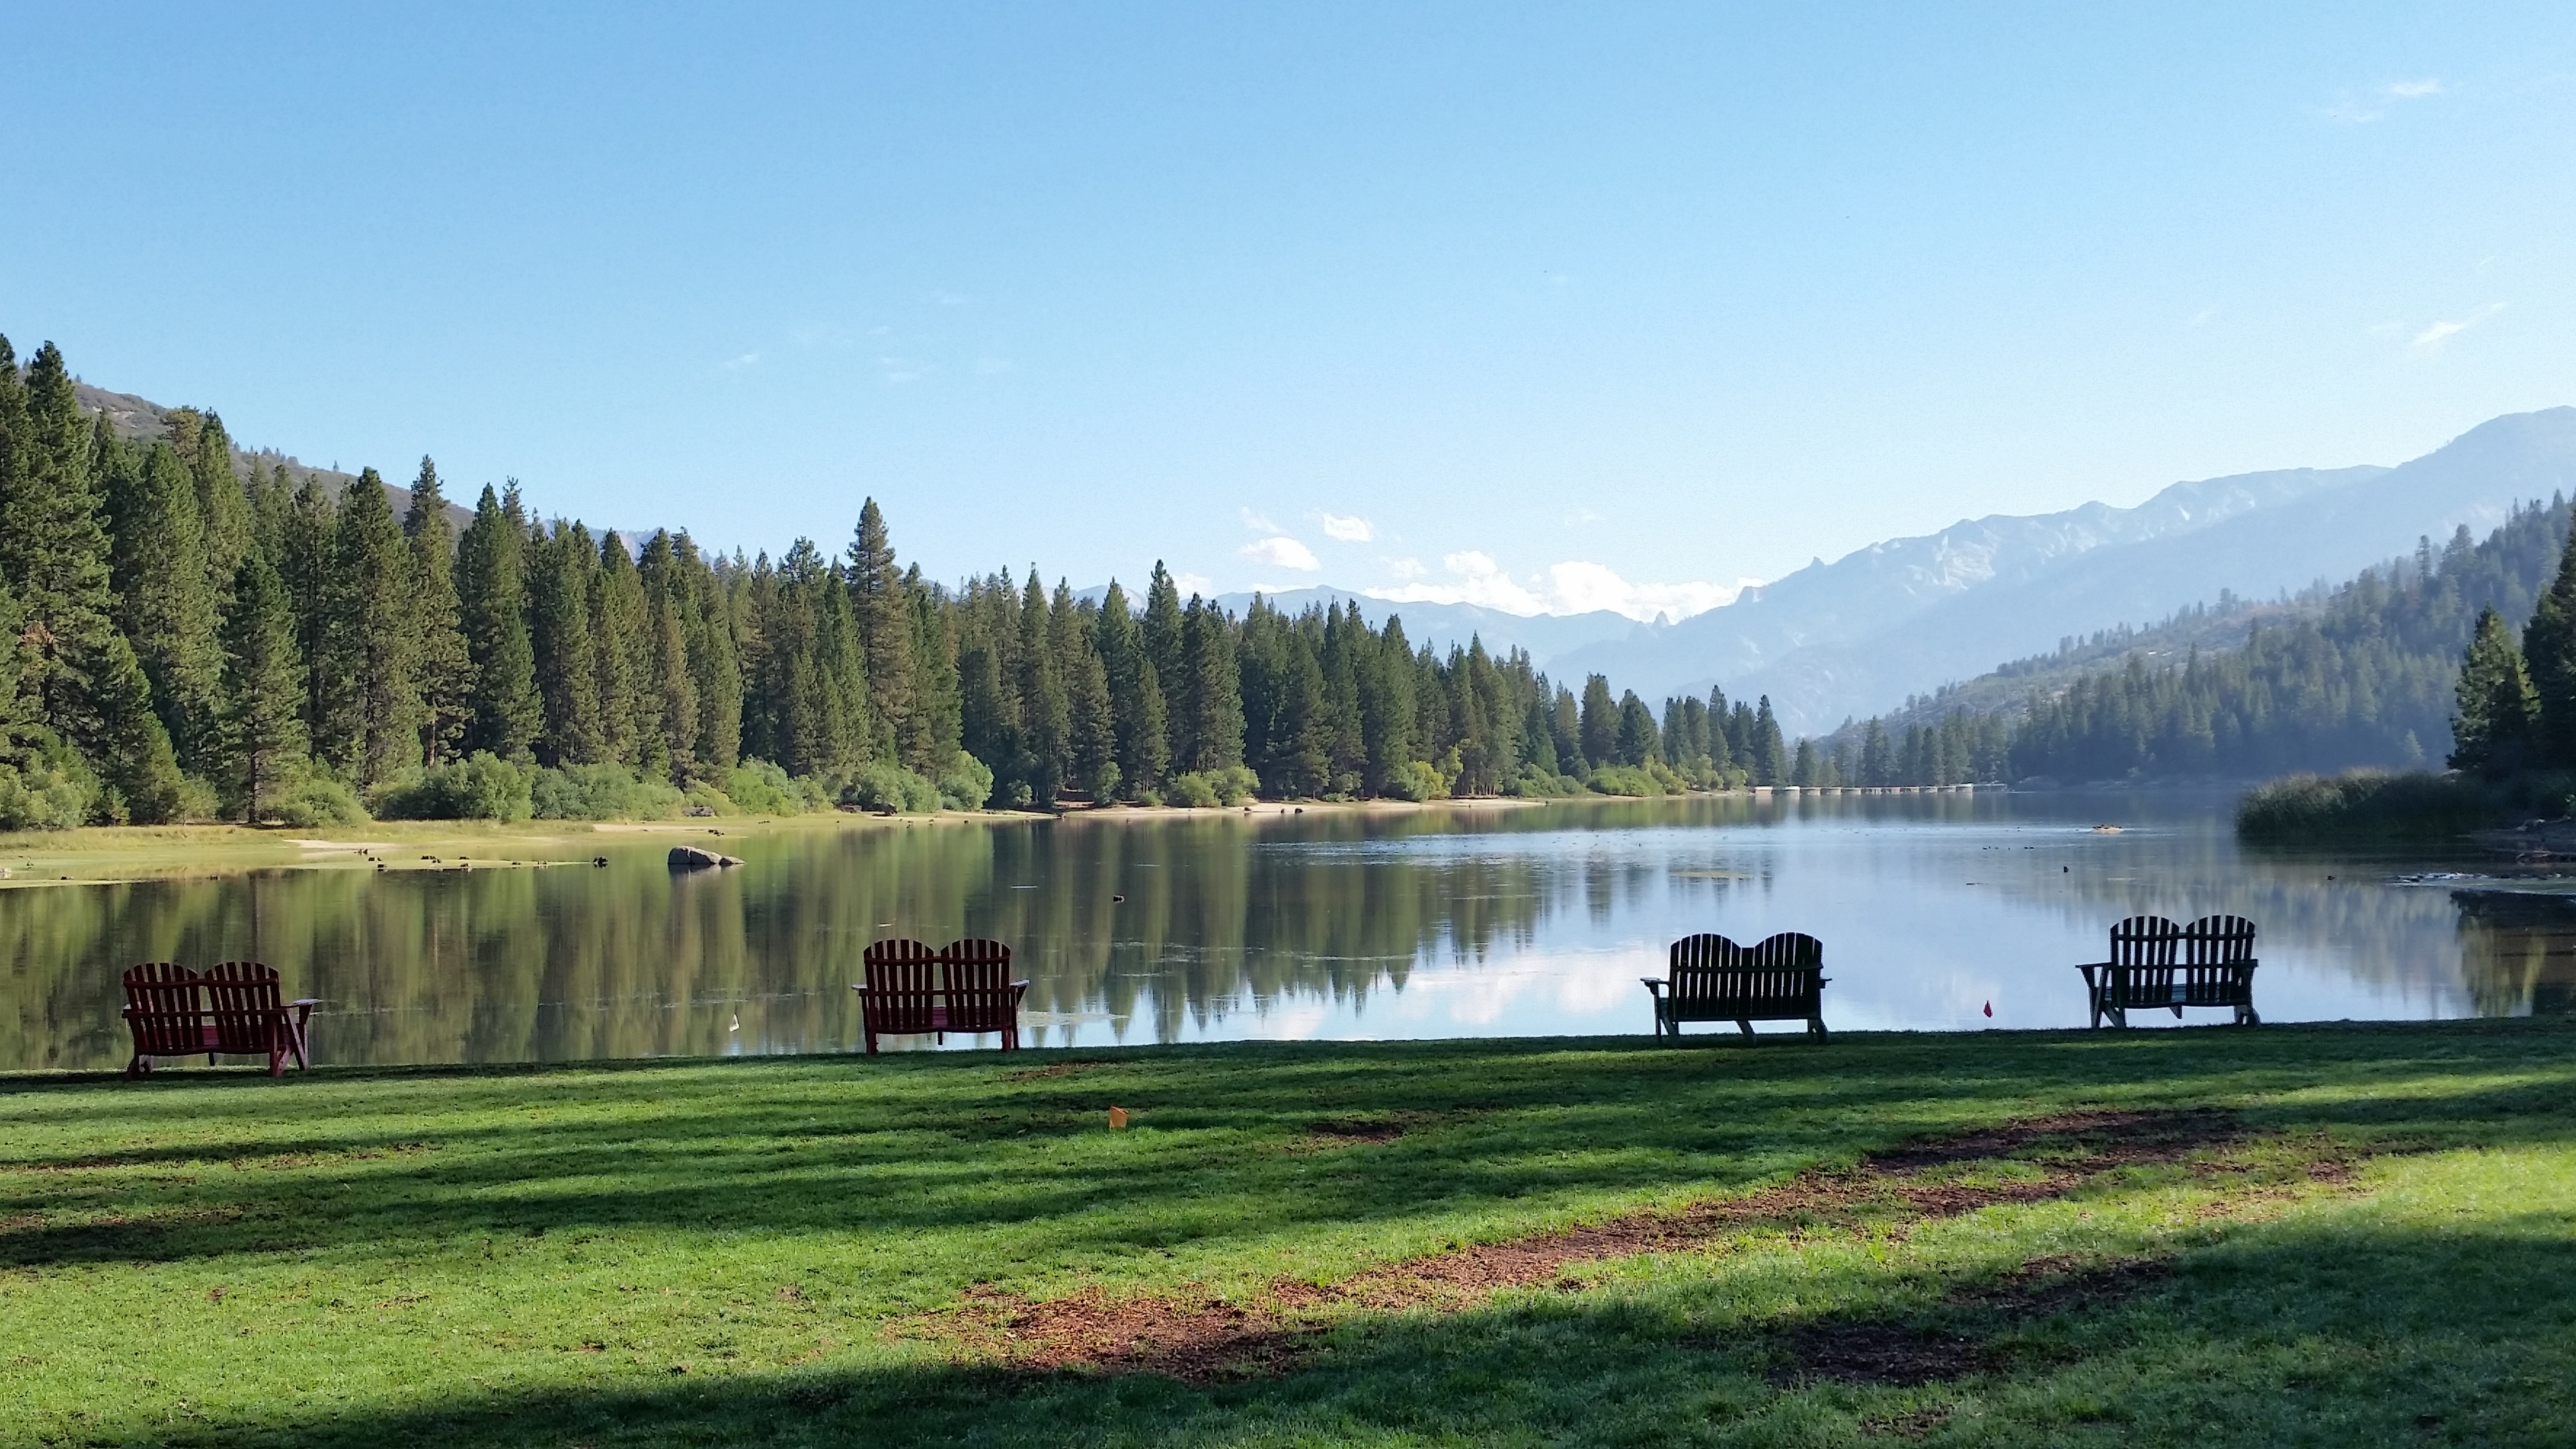
landscape, nature, outdoor, wilderness, mountain, lake, mountain range, reflection, fjord, canyon, reservoir, christian, highland, california, spiritual, body of water, retreat, sequoia, loch, atmospheric phenomenon, mountainous landforms, hume lake